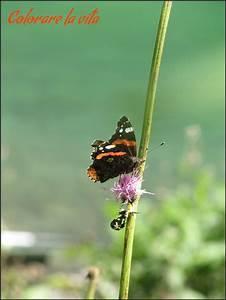
butterfly